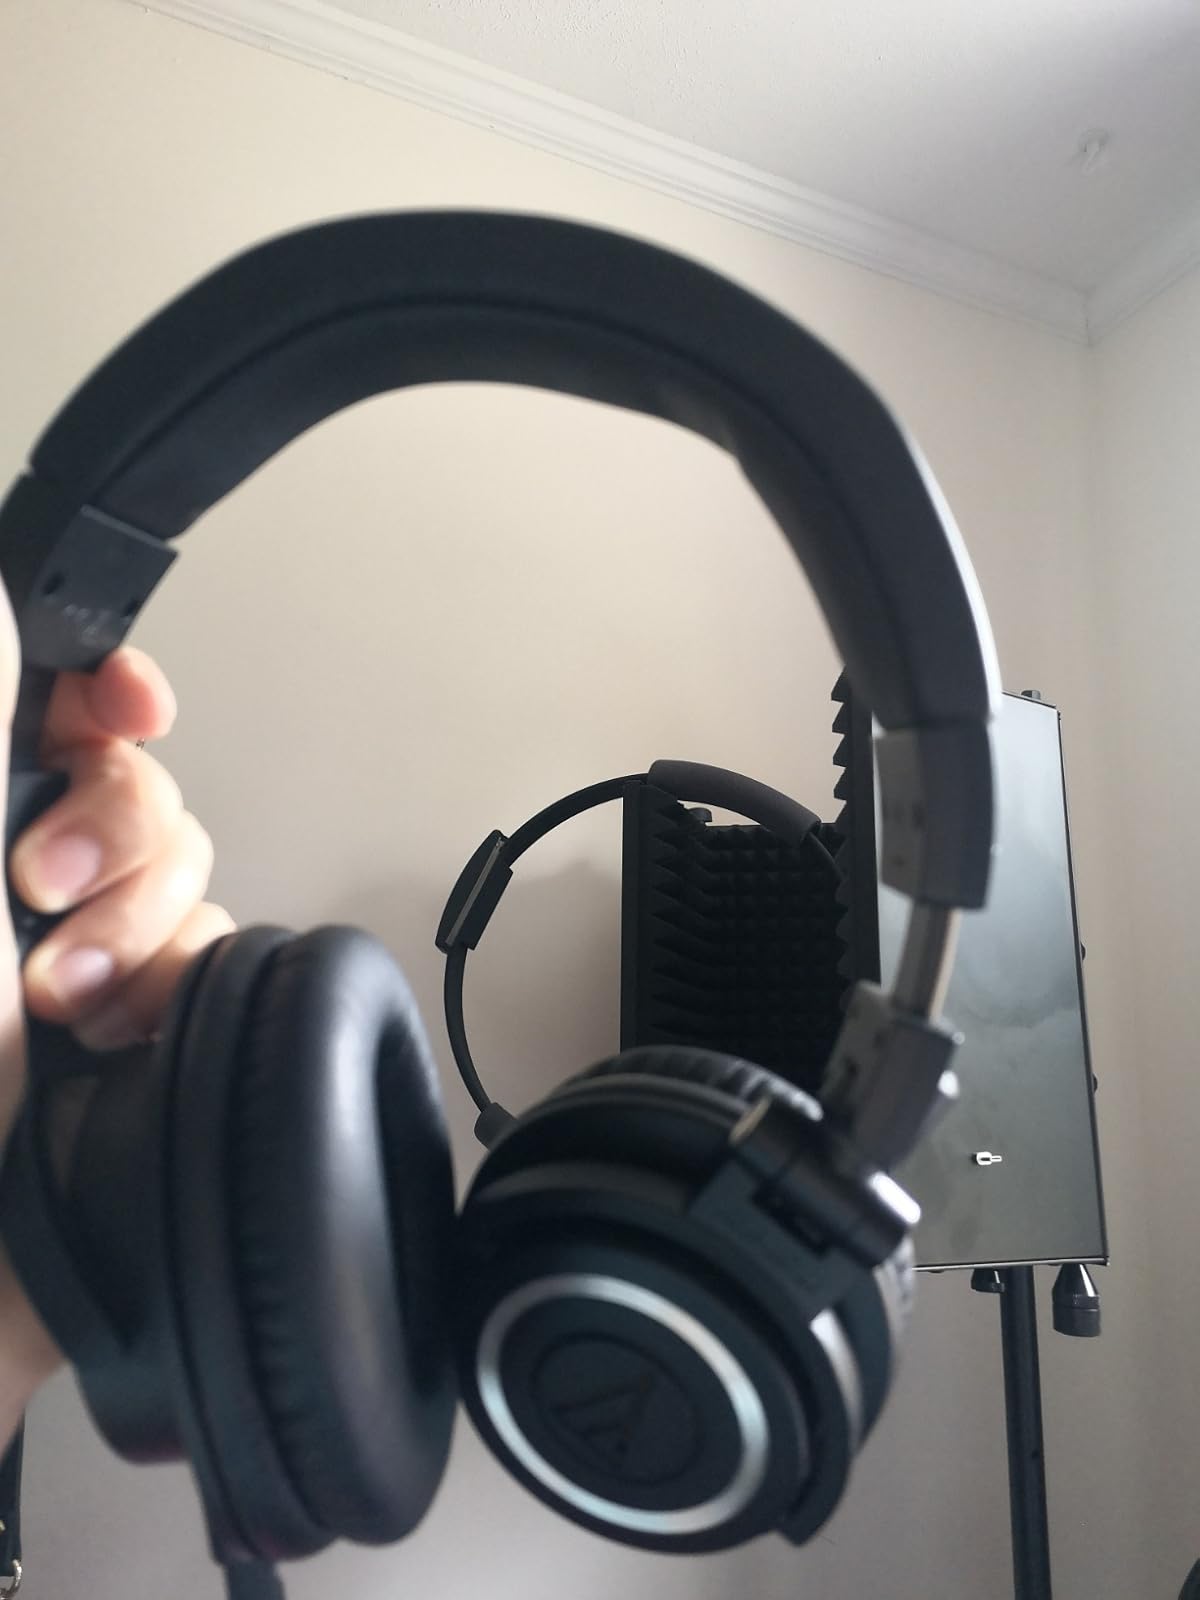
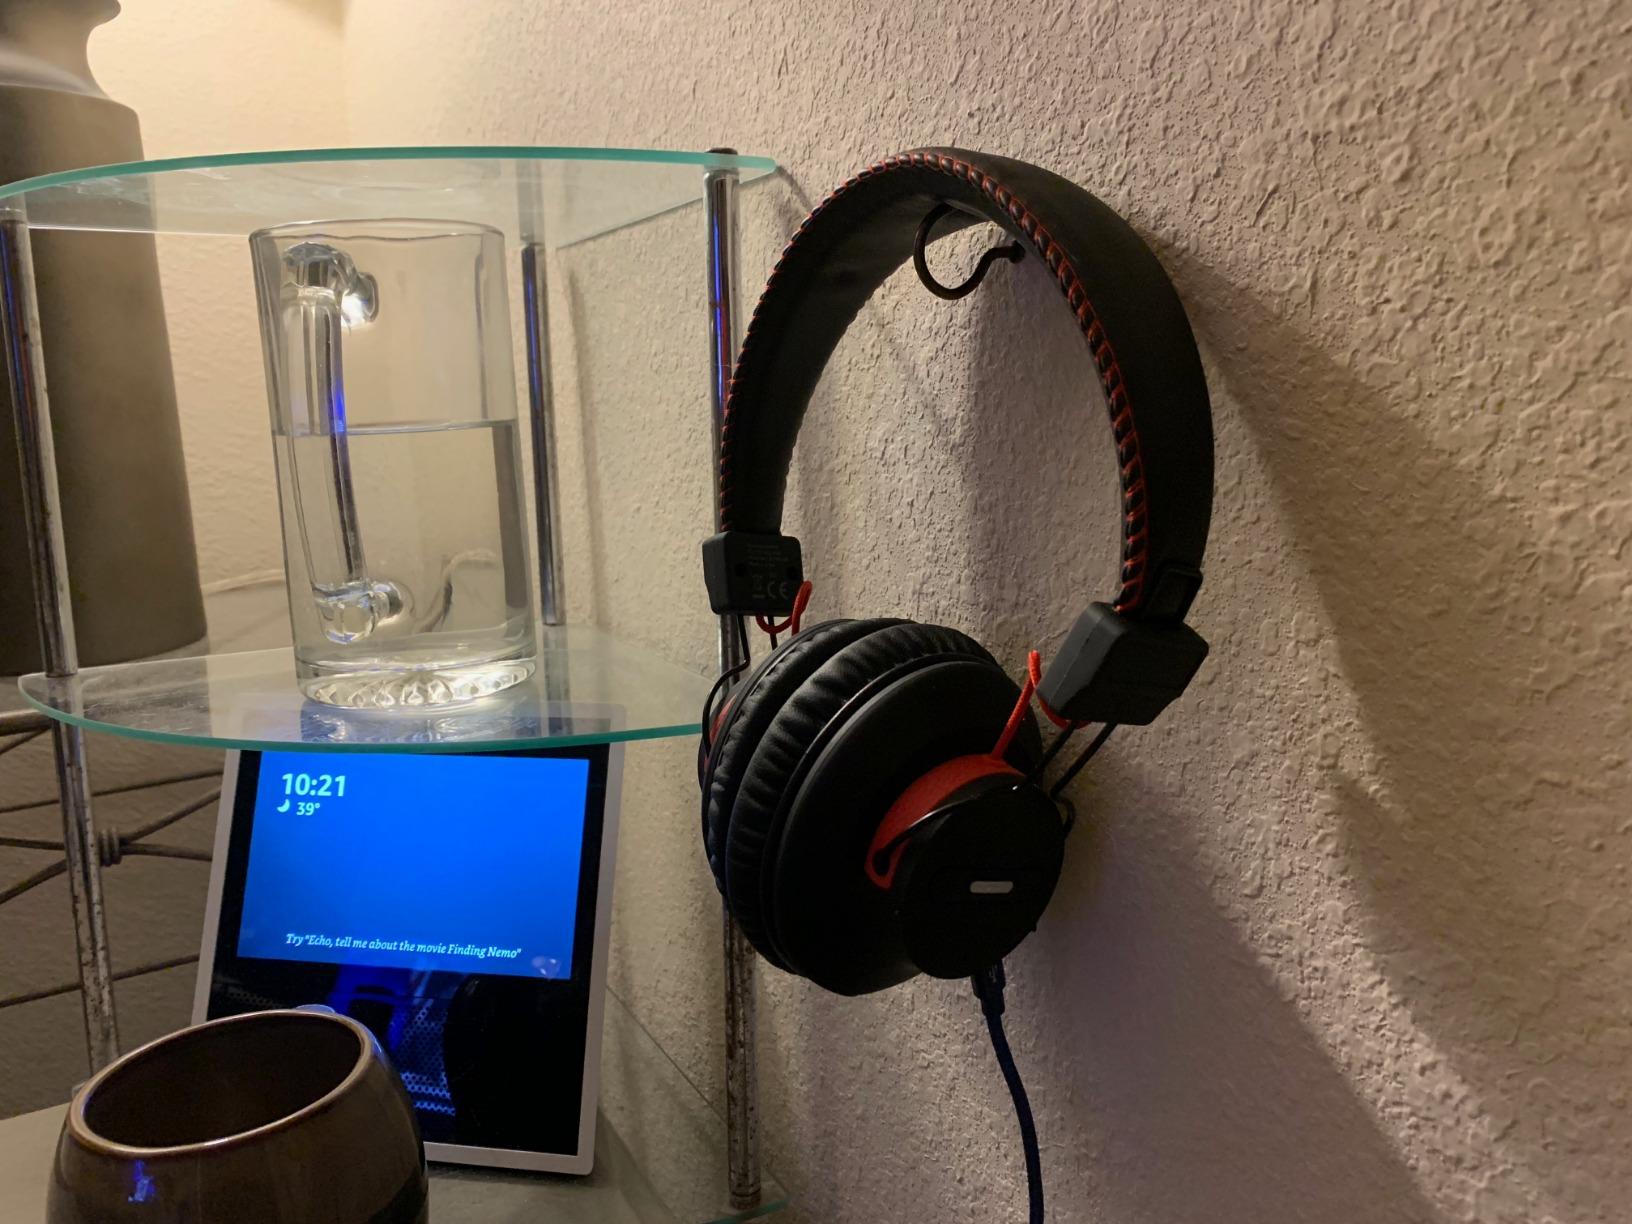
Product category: headphones
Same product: no